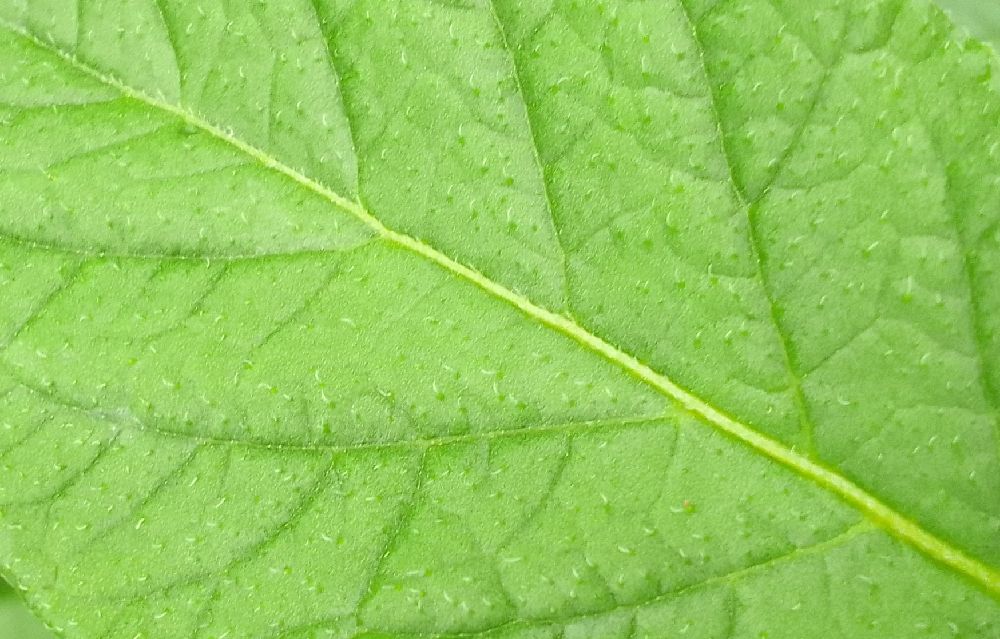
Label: Healthy